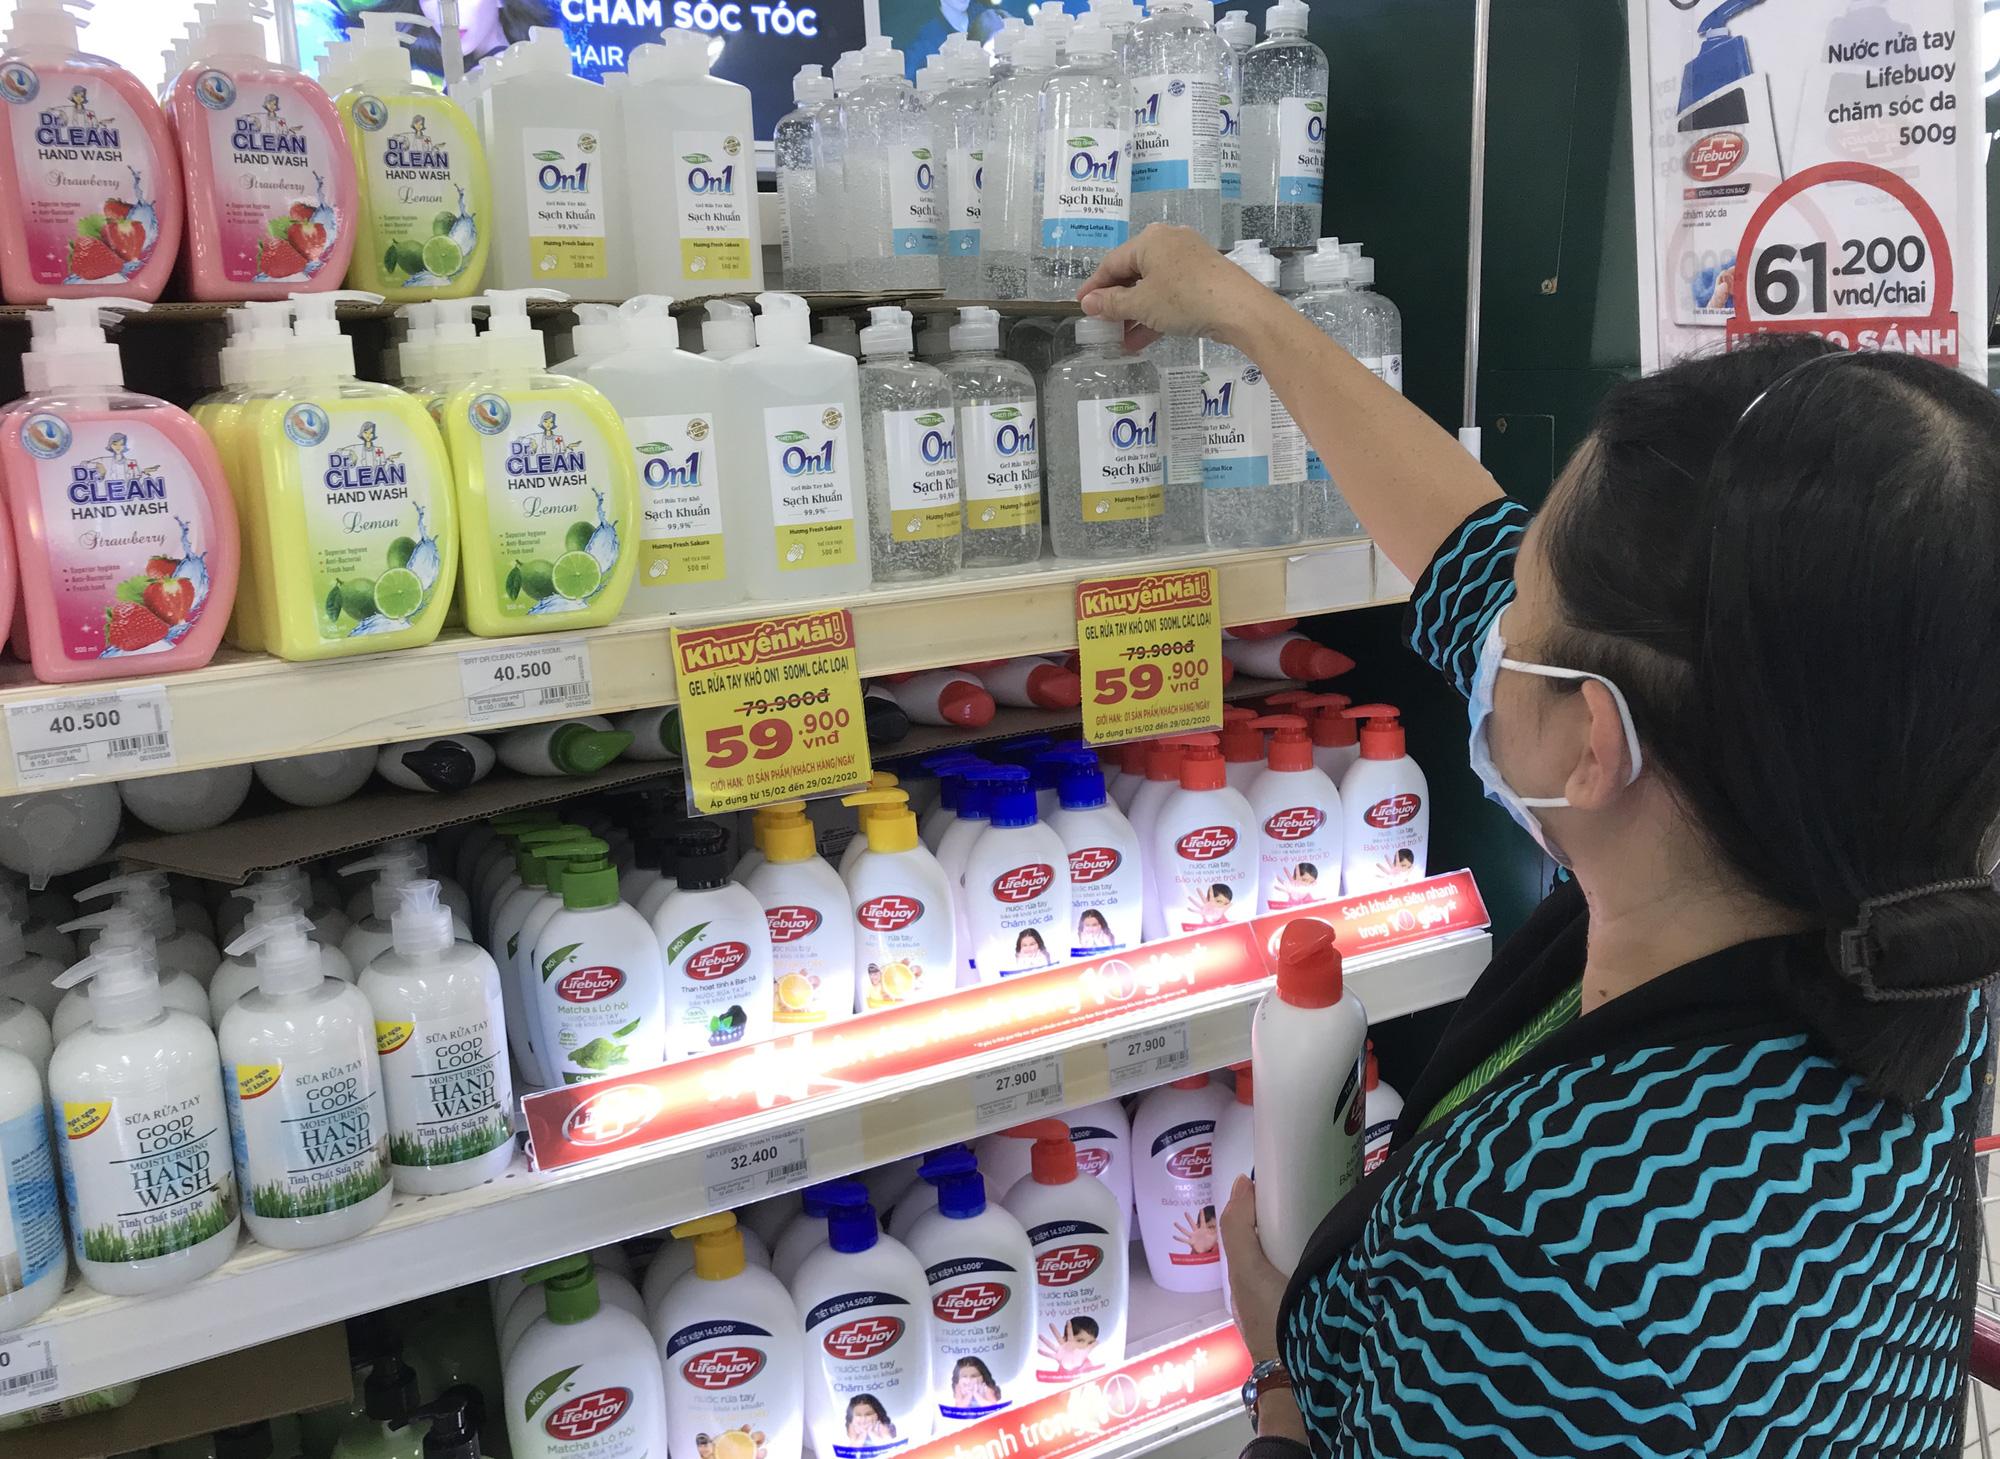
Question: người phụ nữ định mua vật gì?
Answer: nước rửa tay